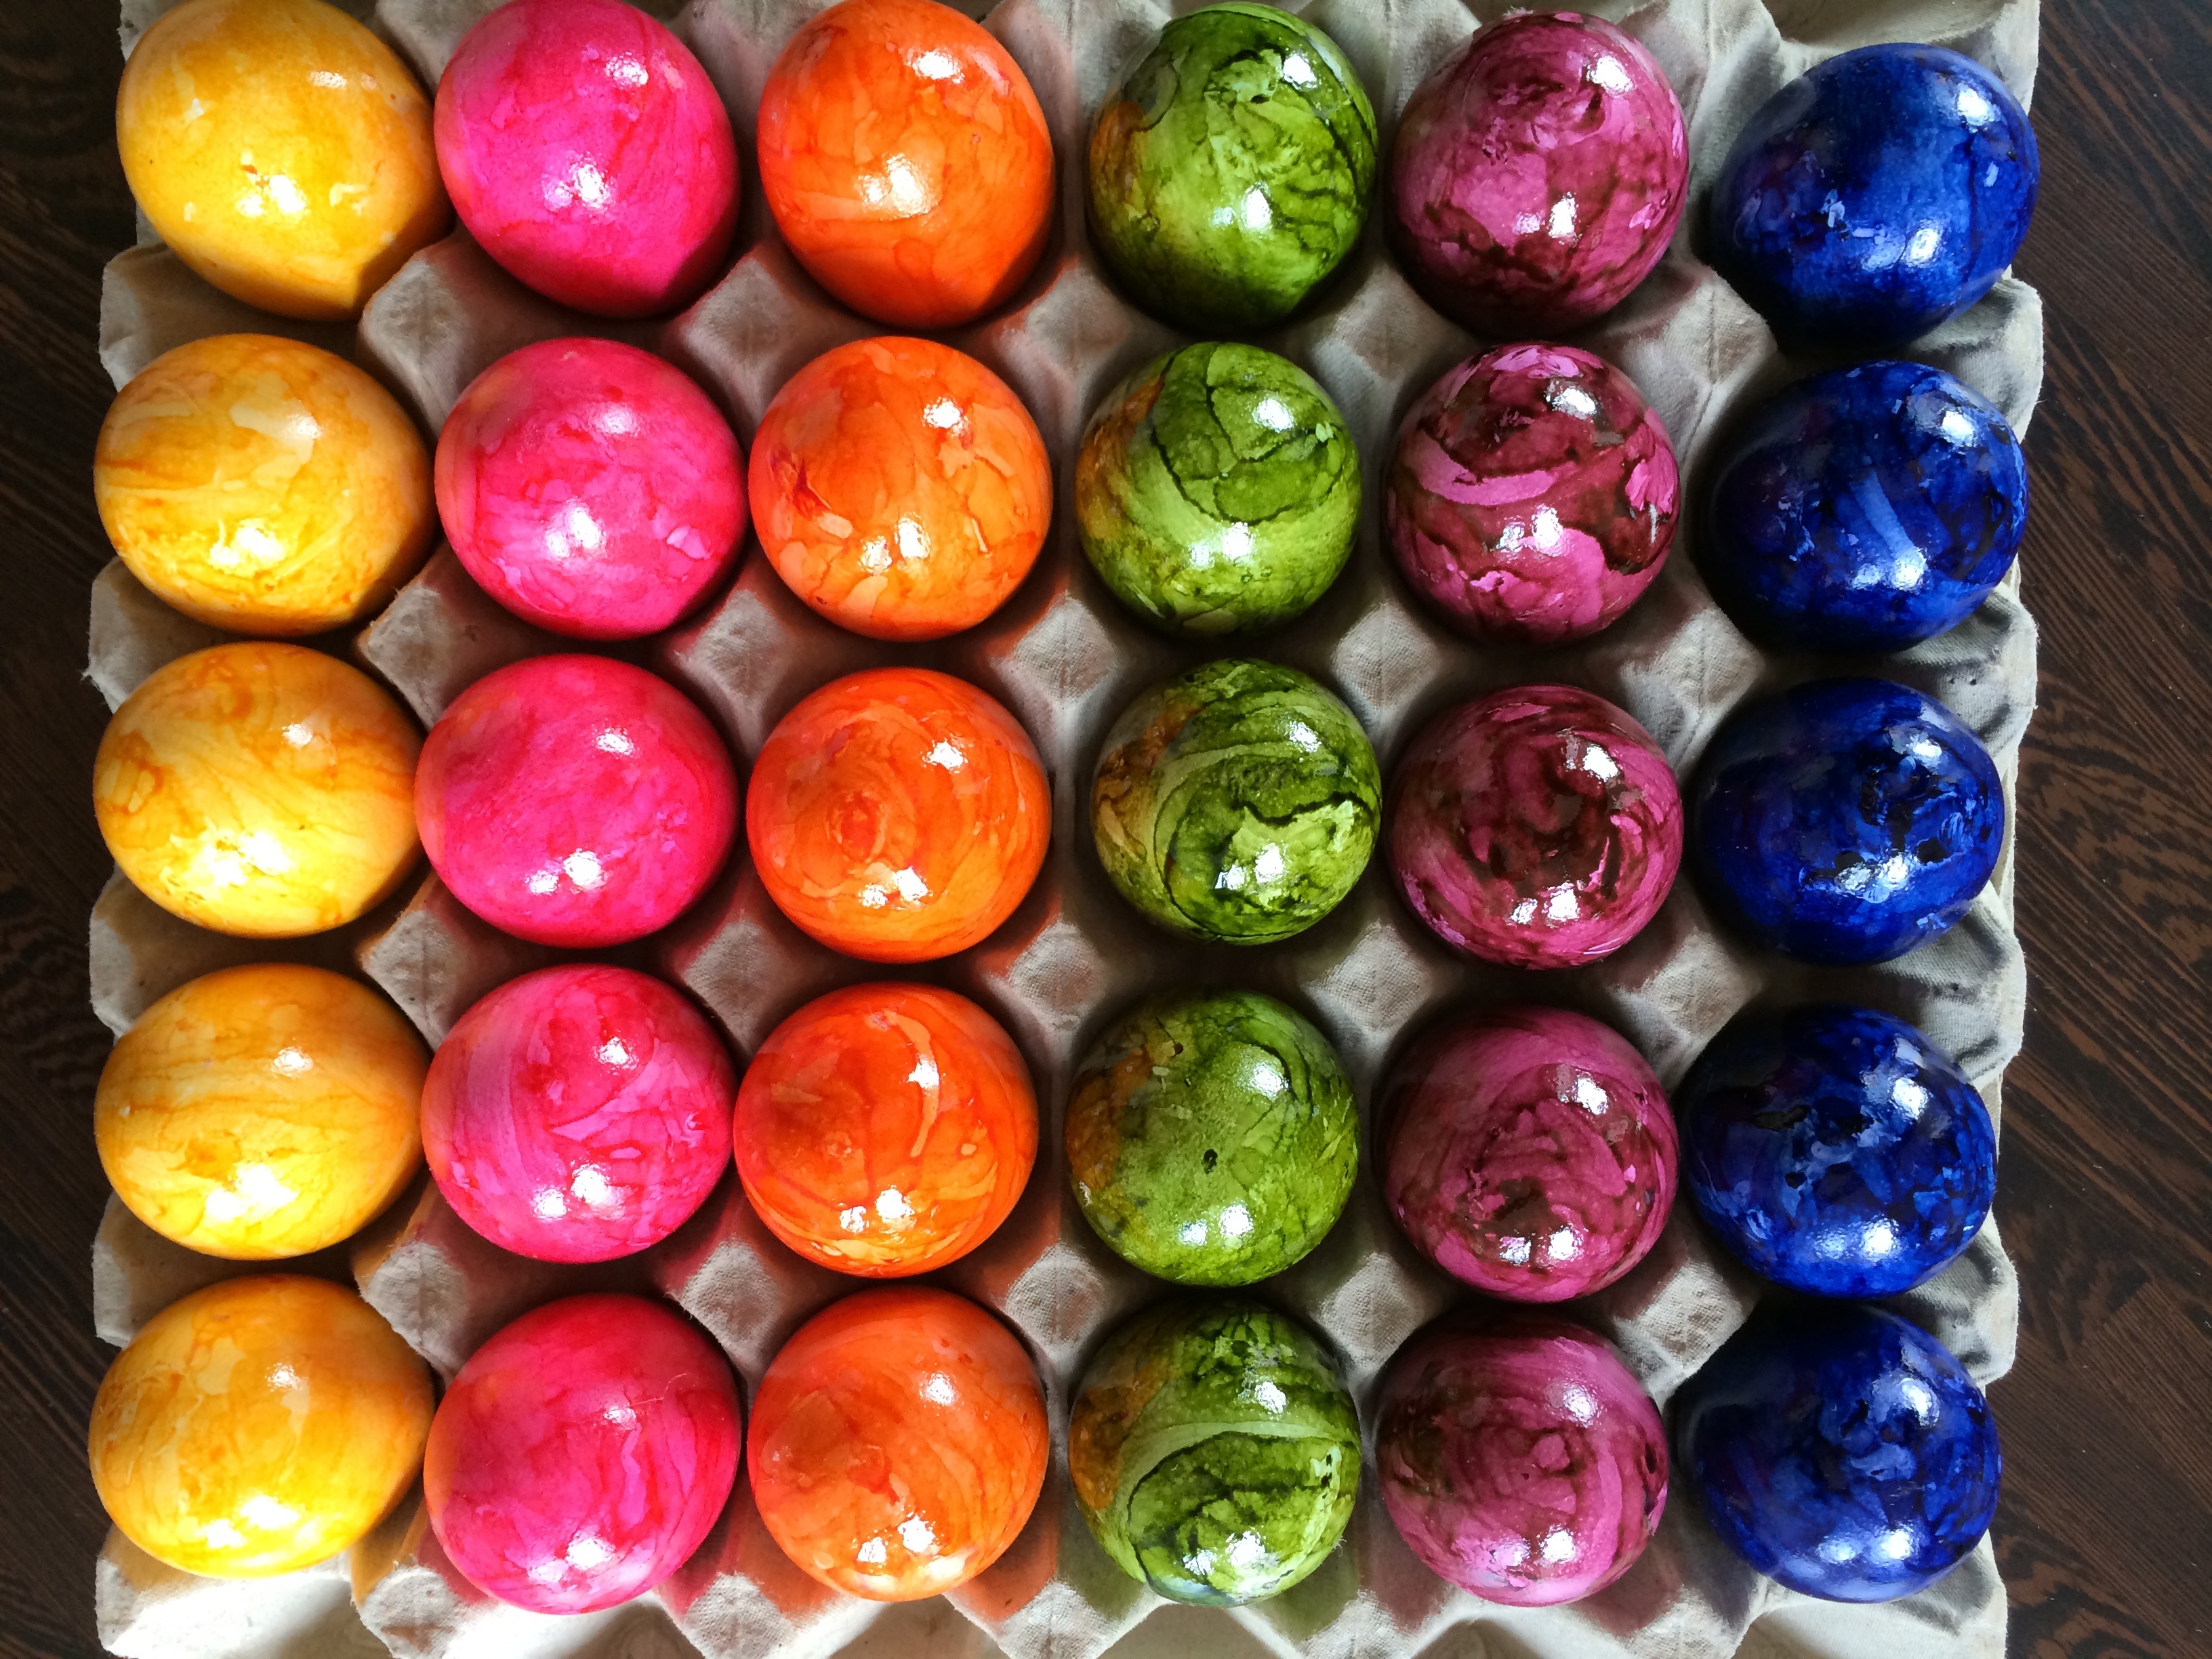
glass, food, produce, color, colorful, bead, toy, material, egg, jewellery, art, marble, easter, easter eggs, jewelry making, fashion accessory